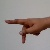
The image shows a hand gesture representing the letter 'P' in Indian Sign Language.